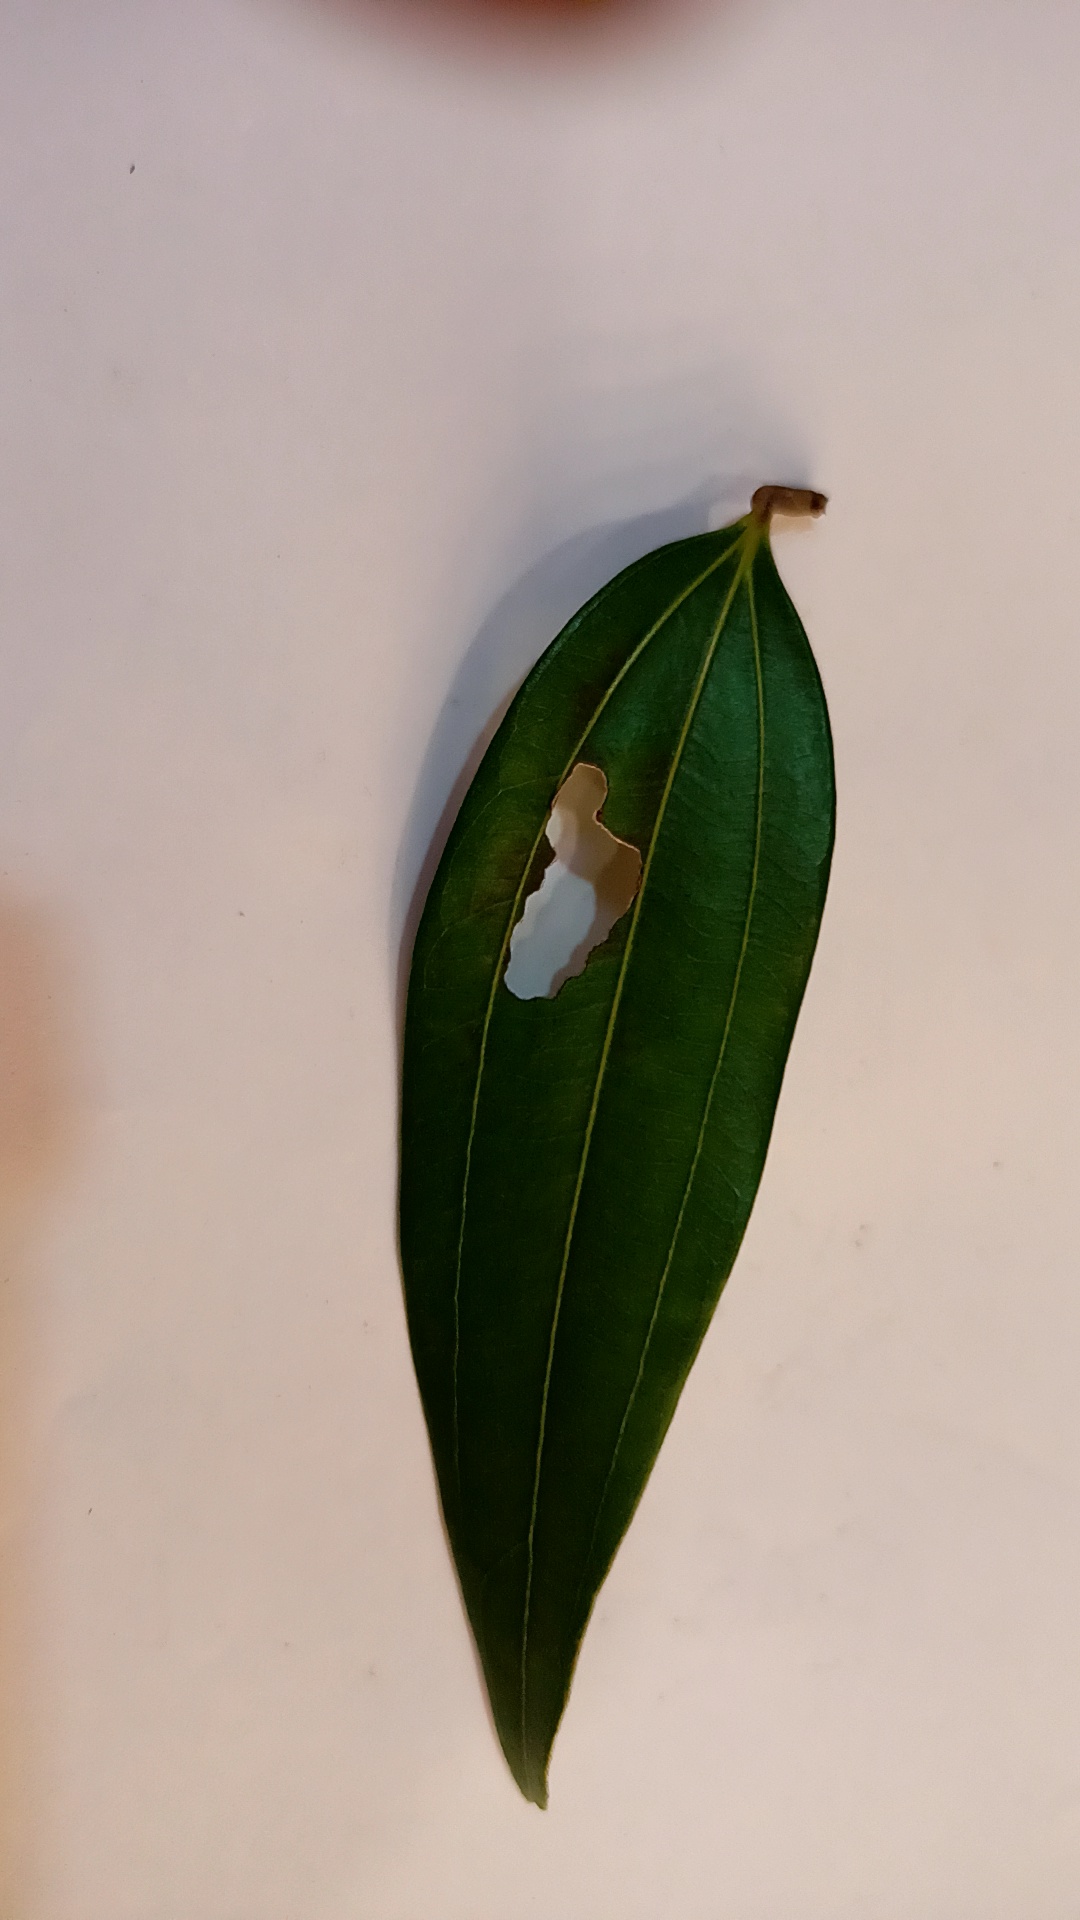
Label: Disease